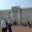
Label: castle